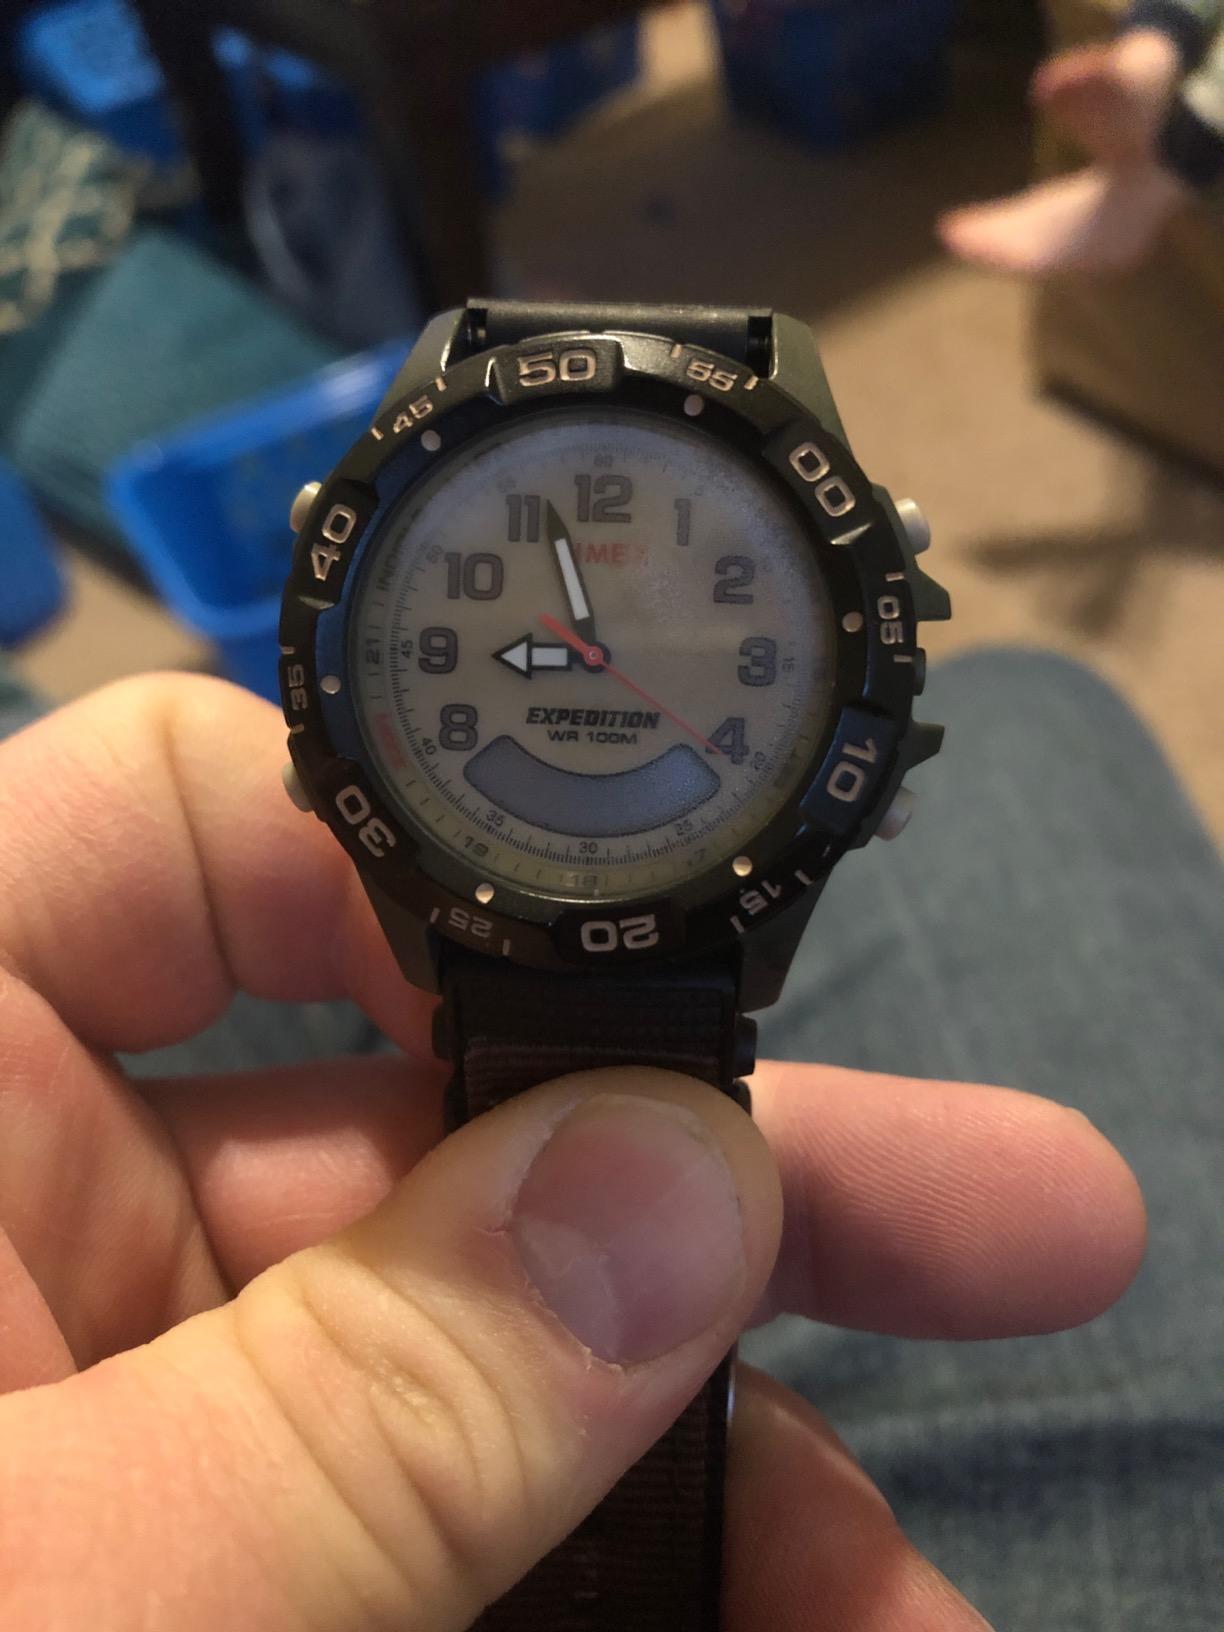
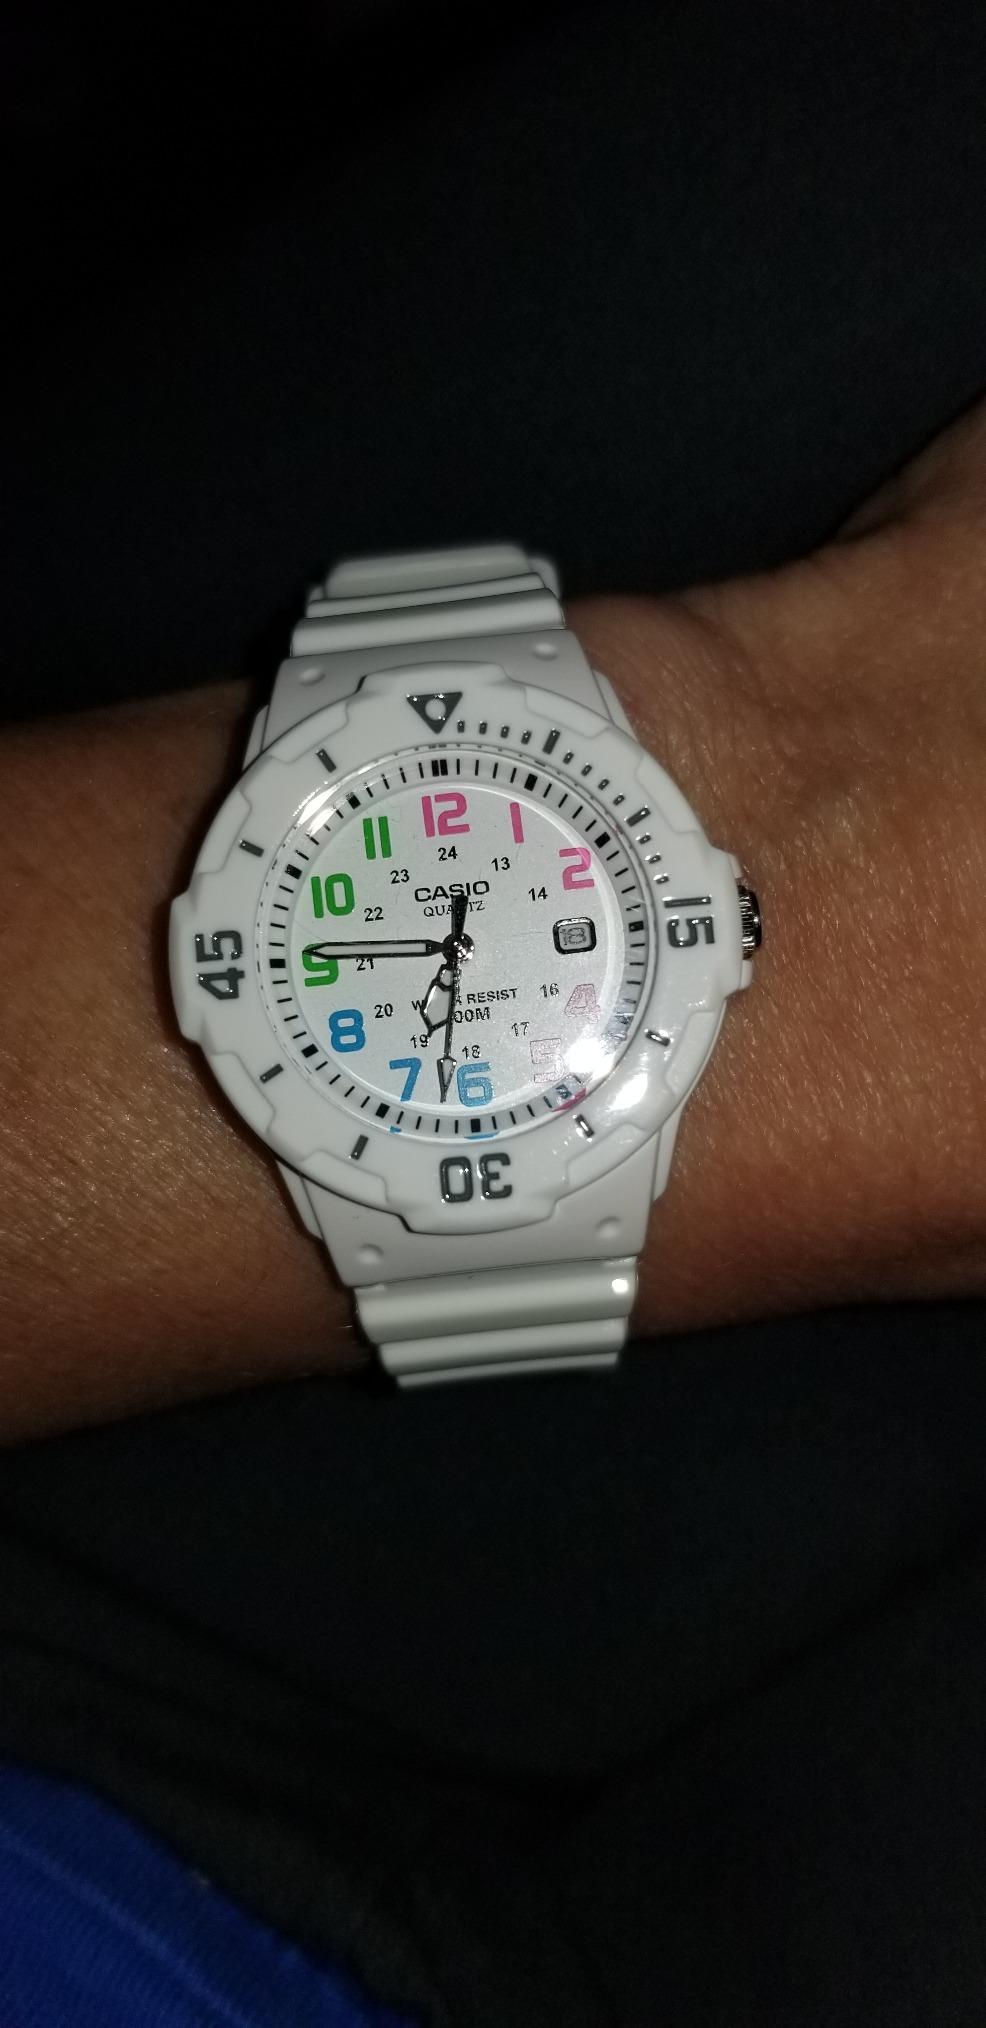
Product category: accessories_watch
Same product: no